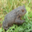
Label: frog